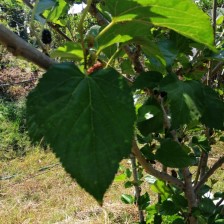
Variety: Buriram60